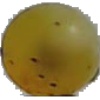
Label: Grape White 3